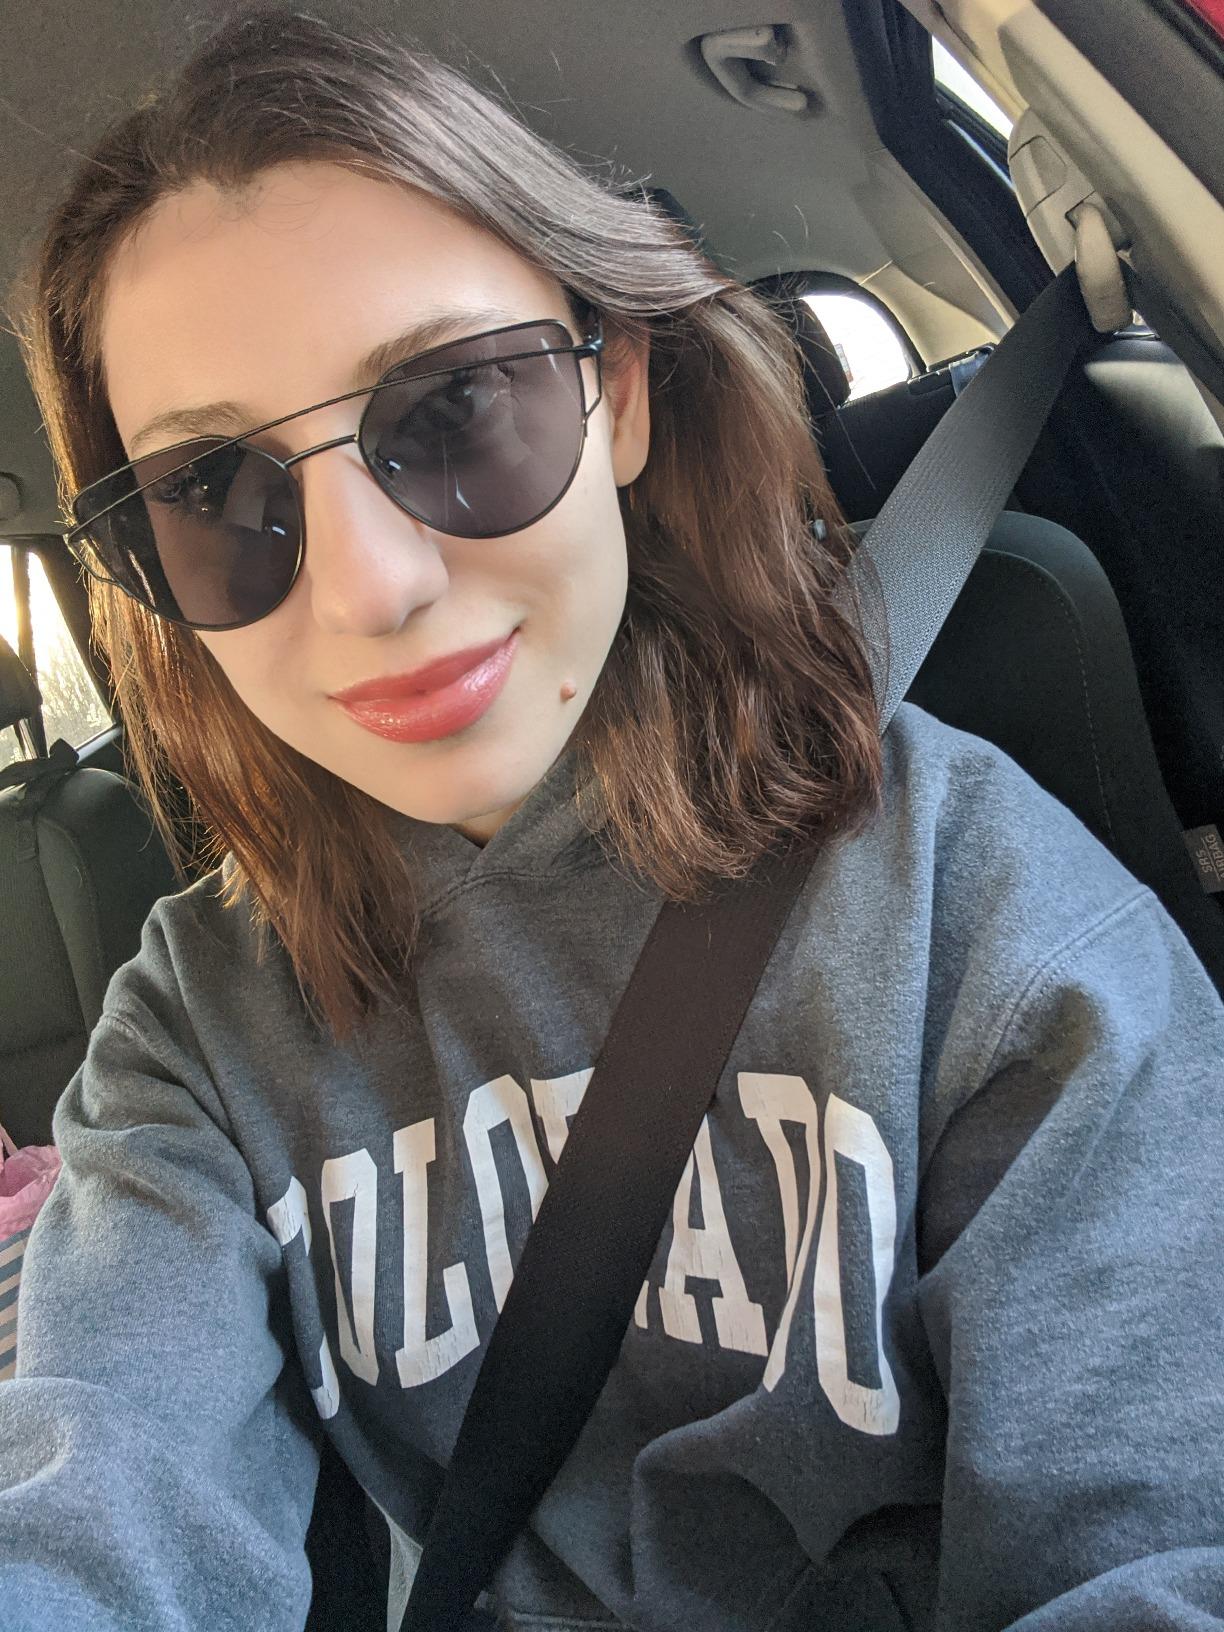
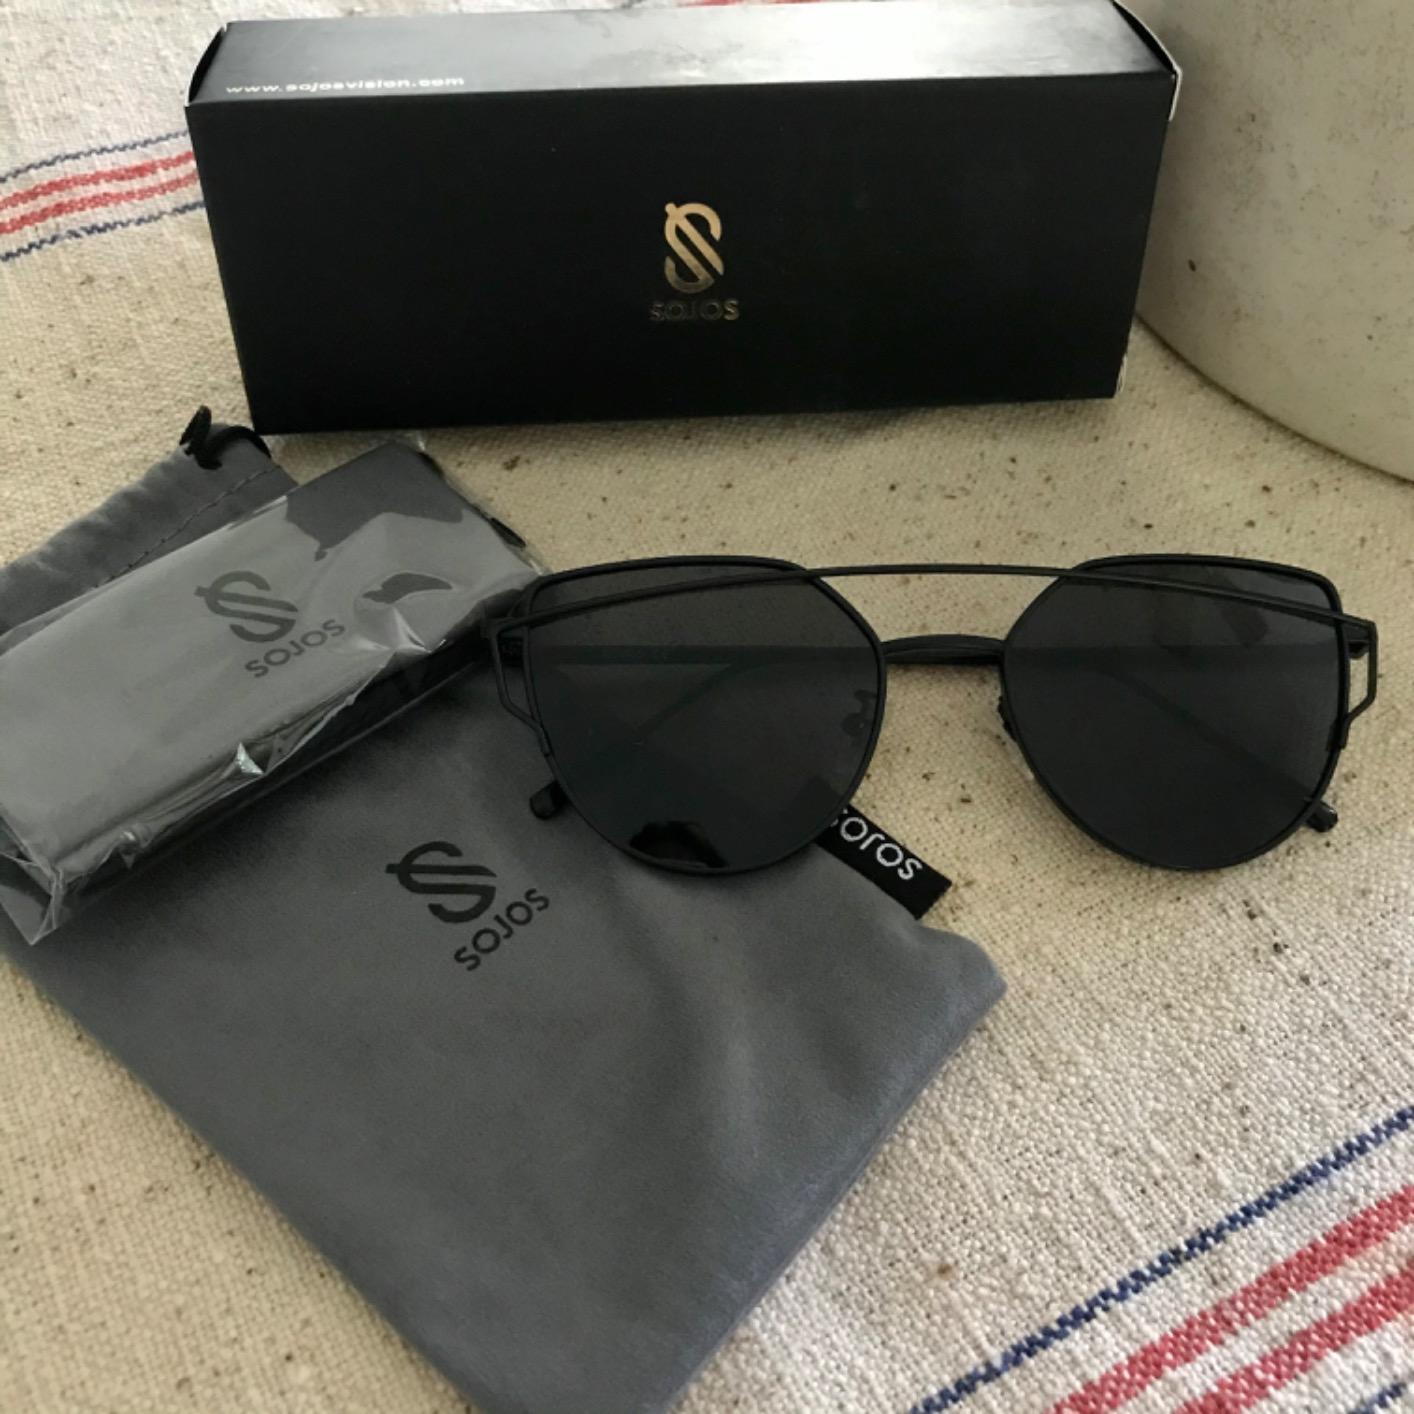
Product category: accessories_sunglasses
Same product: yes